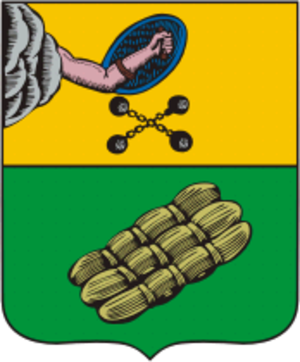
Poudoj est une ville de la république de Carélie, en Russie, et le centre administratif du raïon de Poudoj. Sa population s'élevait à 9 408 habitants en 2013.